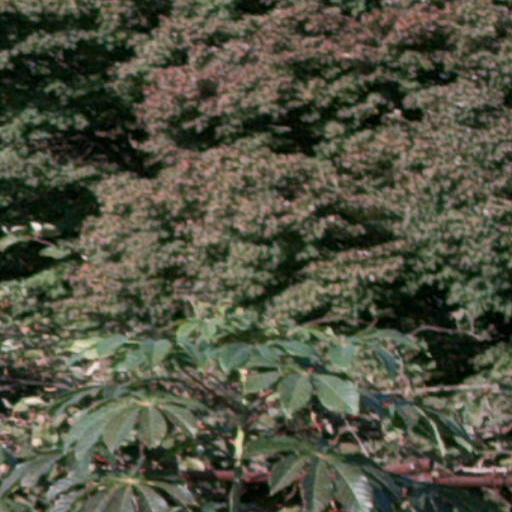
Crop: cassava